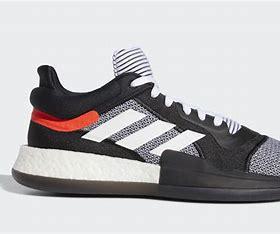
Brand: Adidas
Model: Marquee Boost